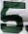
Number: 5